Bristol M.R.1

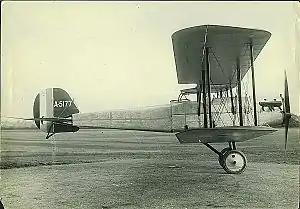

The Bristol M.R.1 was an experimental biplane with an aluminium monocoque fuselage and metal wings, produced by Bristol during the First World War. Two were built to government order.